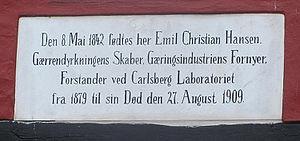
Emil Christian Hansen est un mycologue danois, né le 8 mai 1842 à Ribe et mort le 27 août 1909.